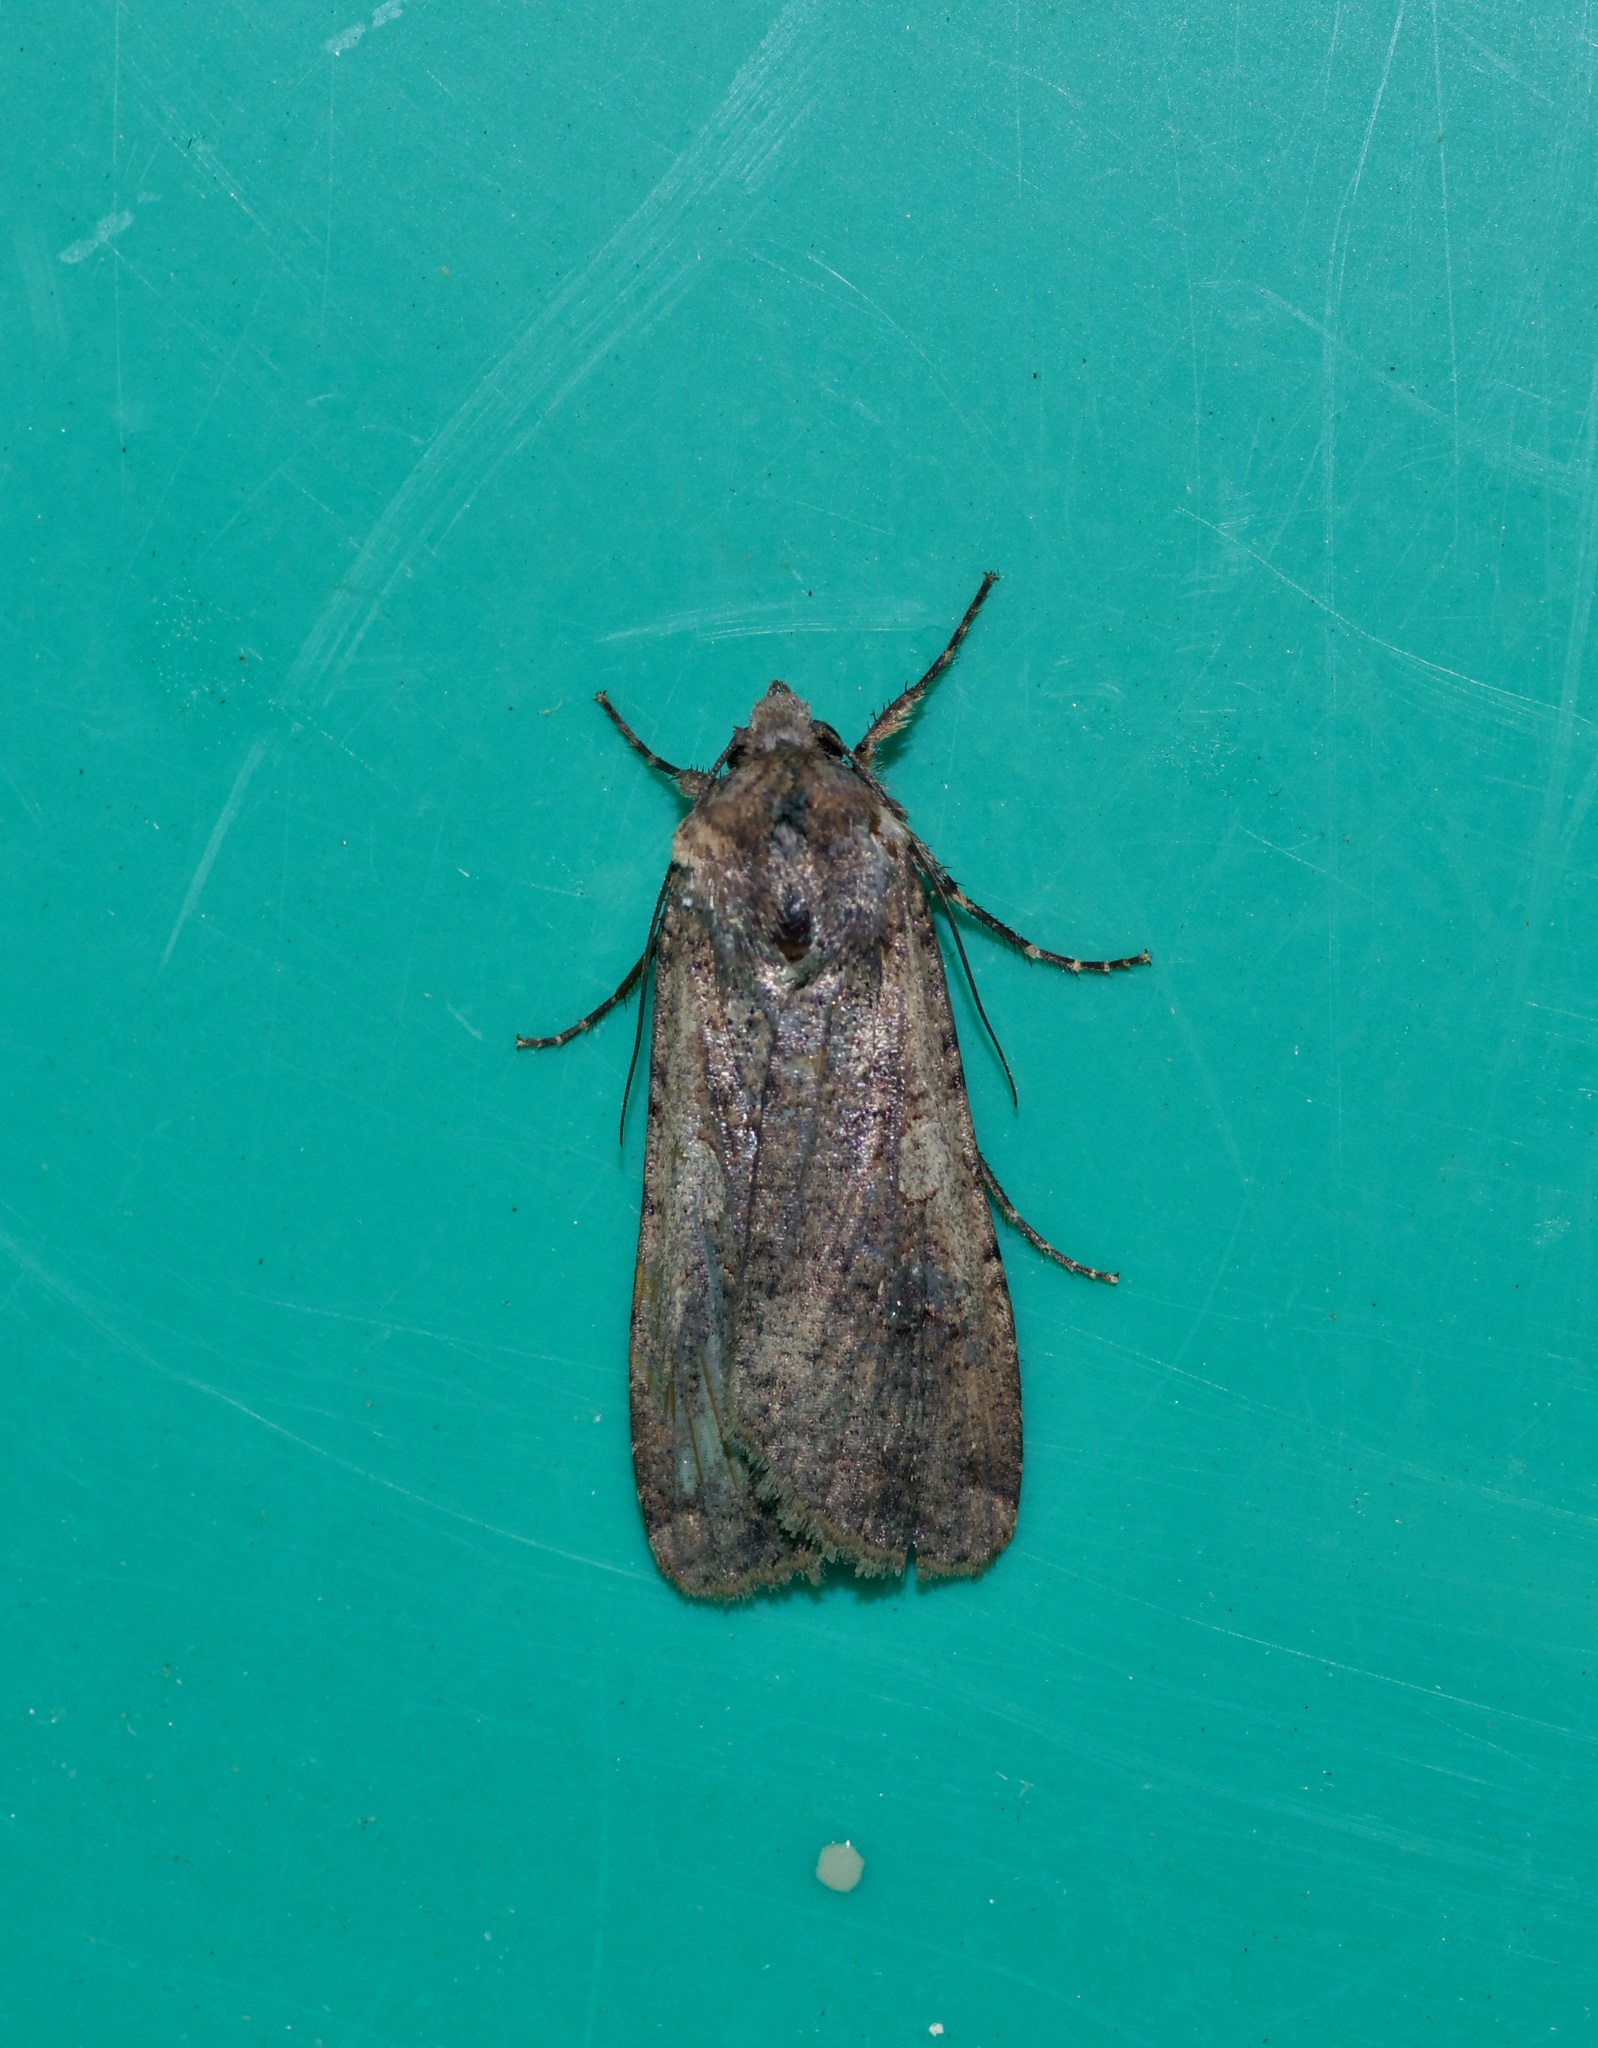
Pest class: cutworms